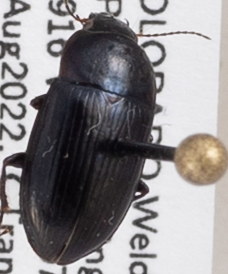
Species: Amara confusa
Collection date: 2022-08-03
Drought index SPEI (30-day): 0.32
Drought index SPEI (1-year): -1.69
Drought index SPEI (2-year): -1.13